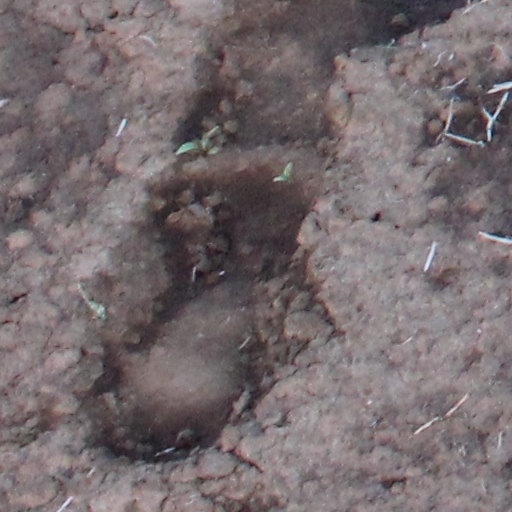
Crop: wheat